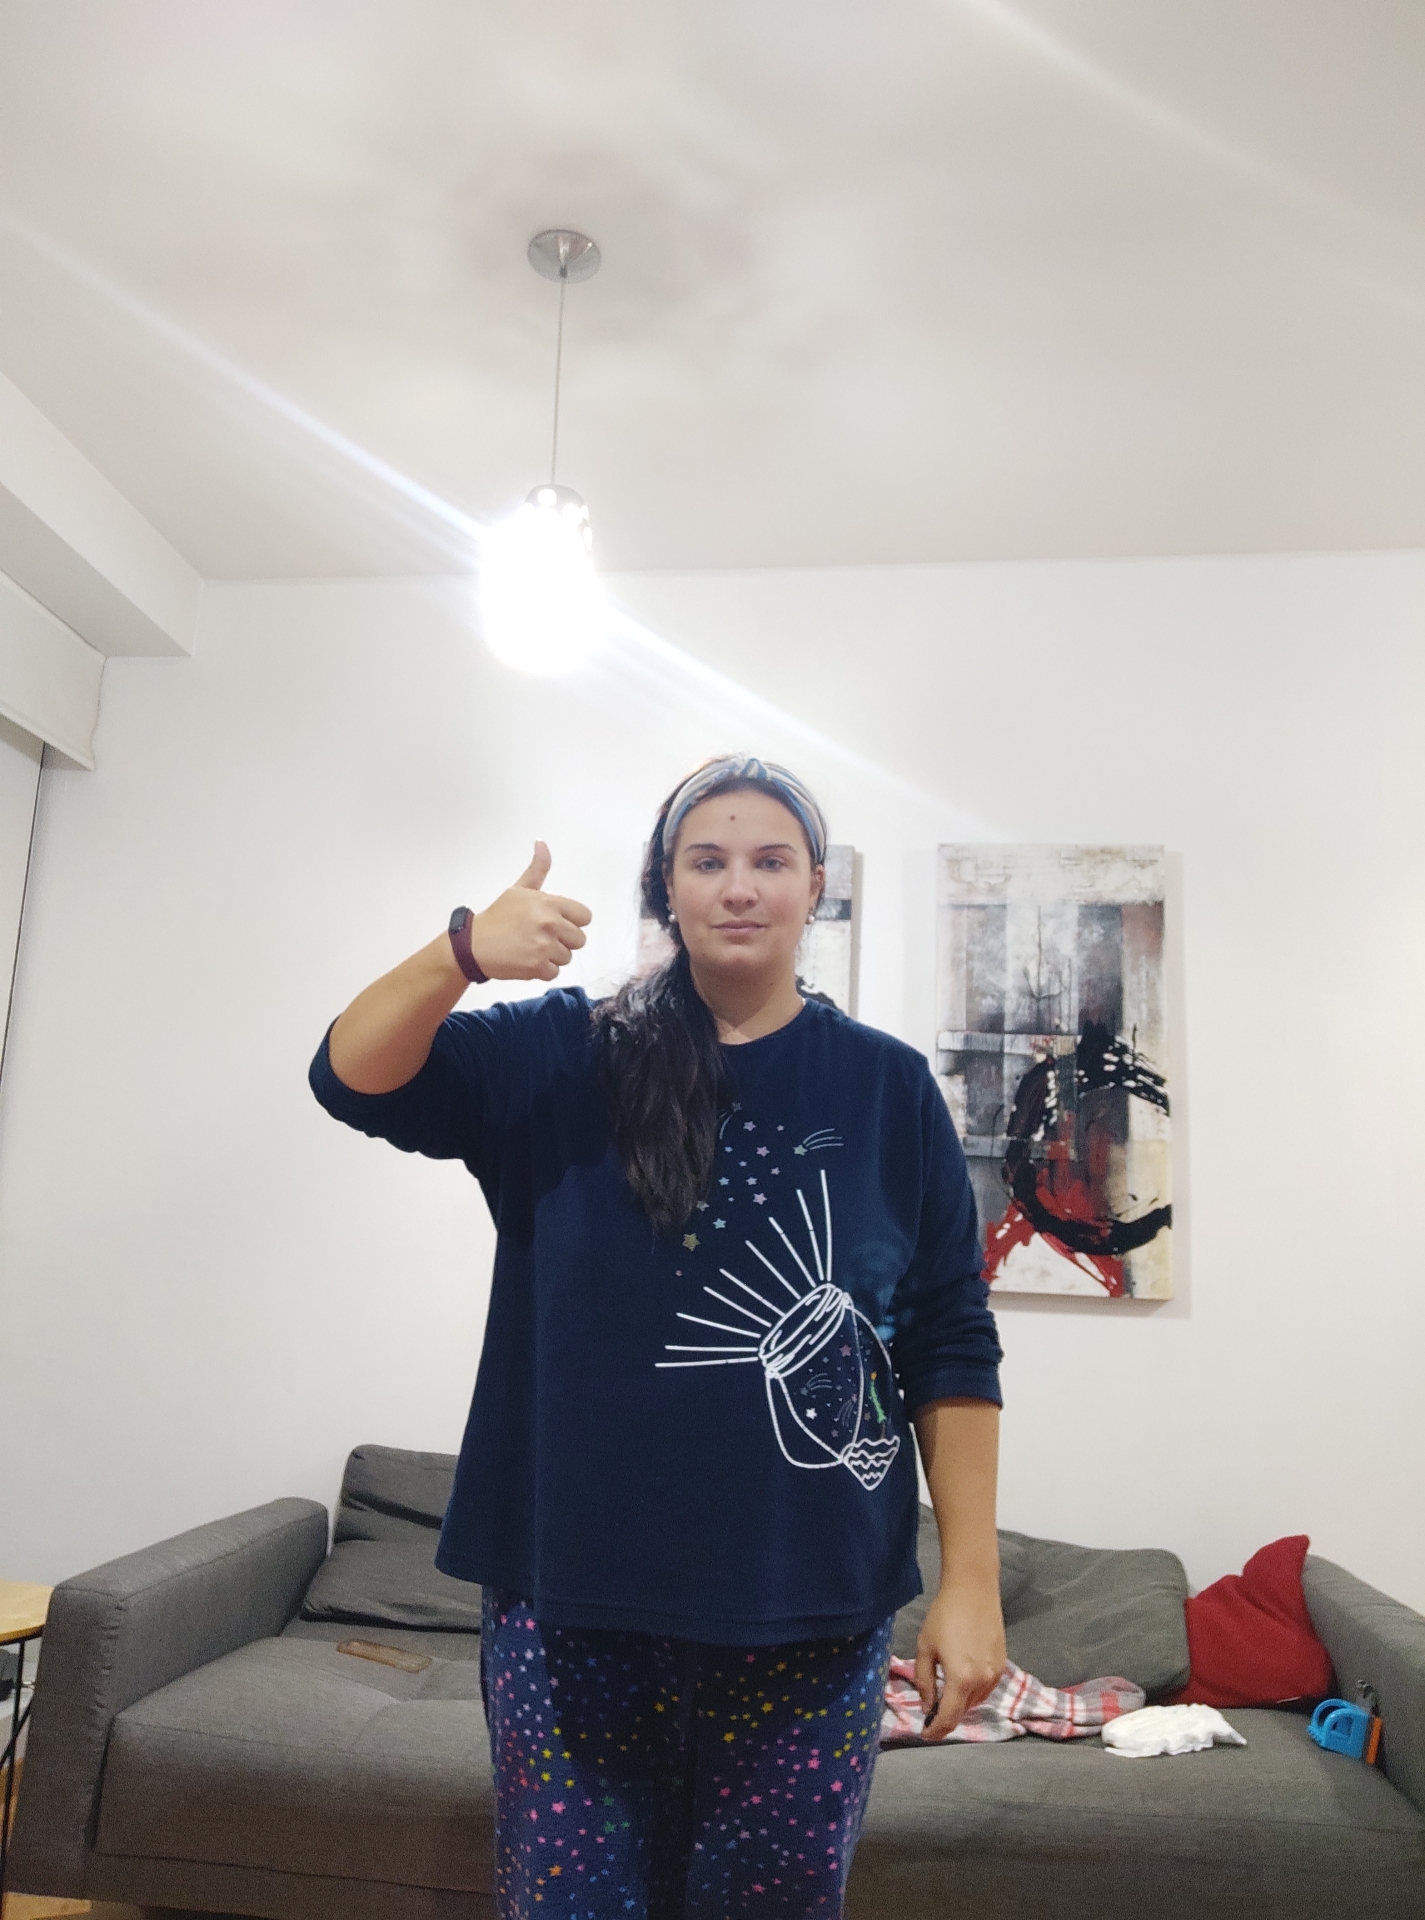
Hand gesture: like